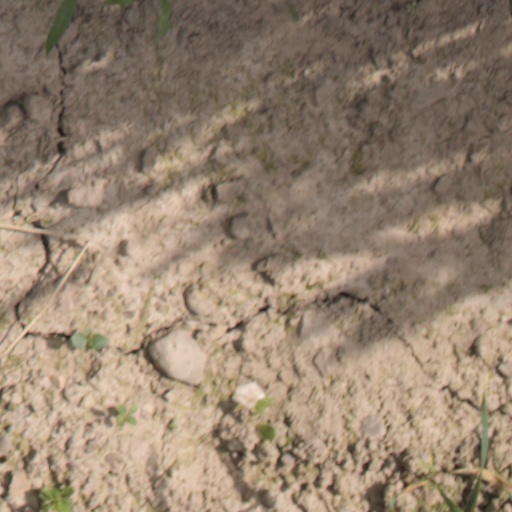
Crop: wheat